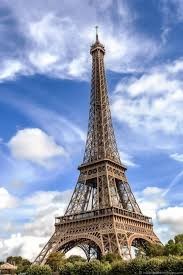
Landmark: Eiffel Tower